Easy Rider: The Ride Back

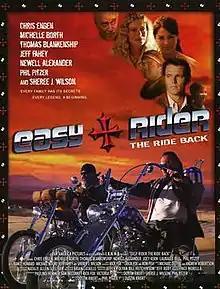
Theatrical release poster

Easy Rider: The Ride Back is a 2012 drama film and a prequel and a sequel to the 1969 film "Easy Rider". Although none of the cast or production team of the original film were involved in its production, the producers did secure the legal rights to the name. The film focuses on the history of Wyatt Williams' family and takes an unusually conservative point of view compared to the countercultural tone of the original.